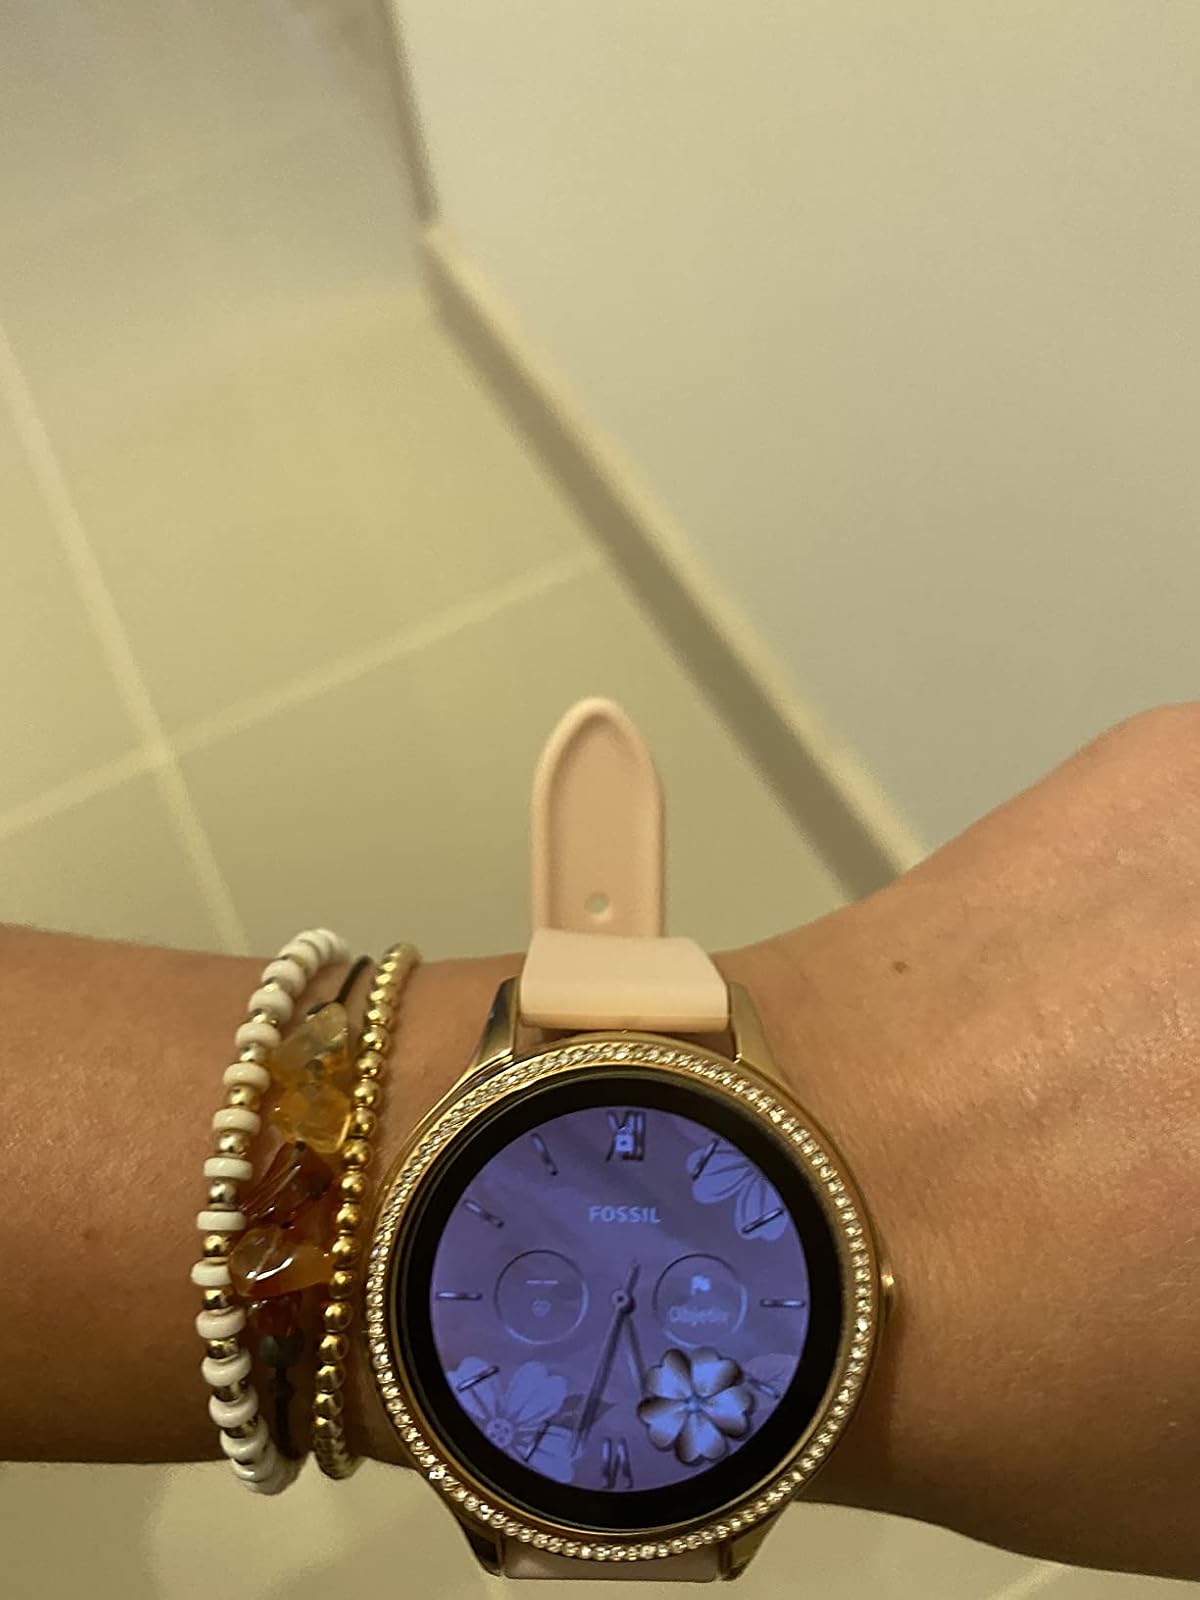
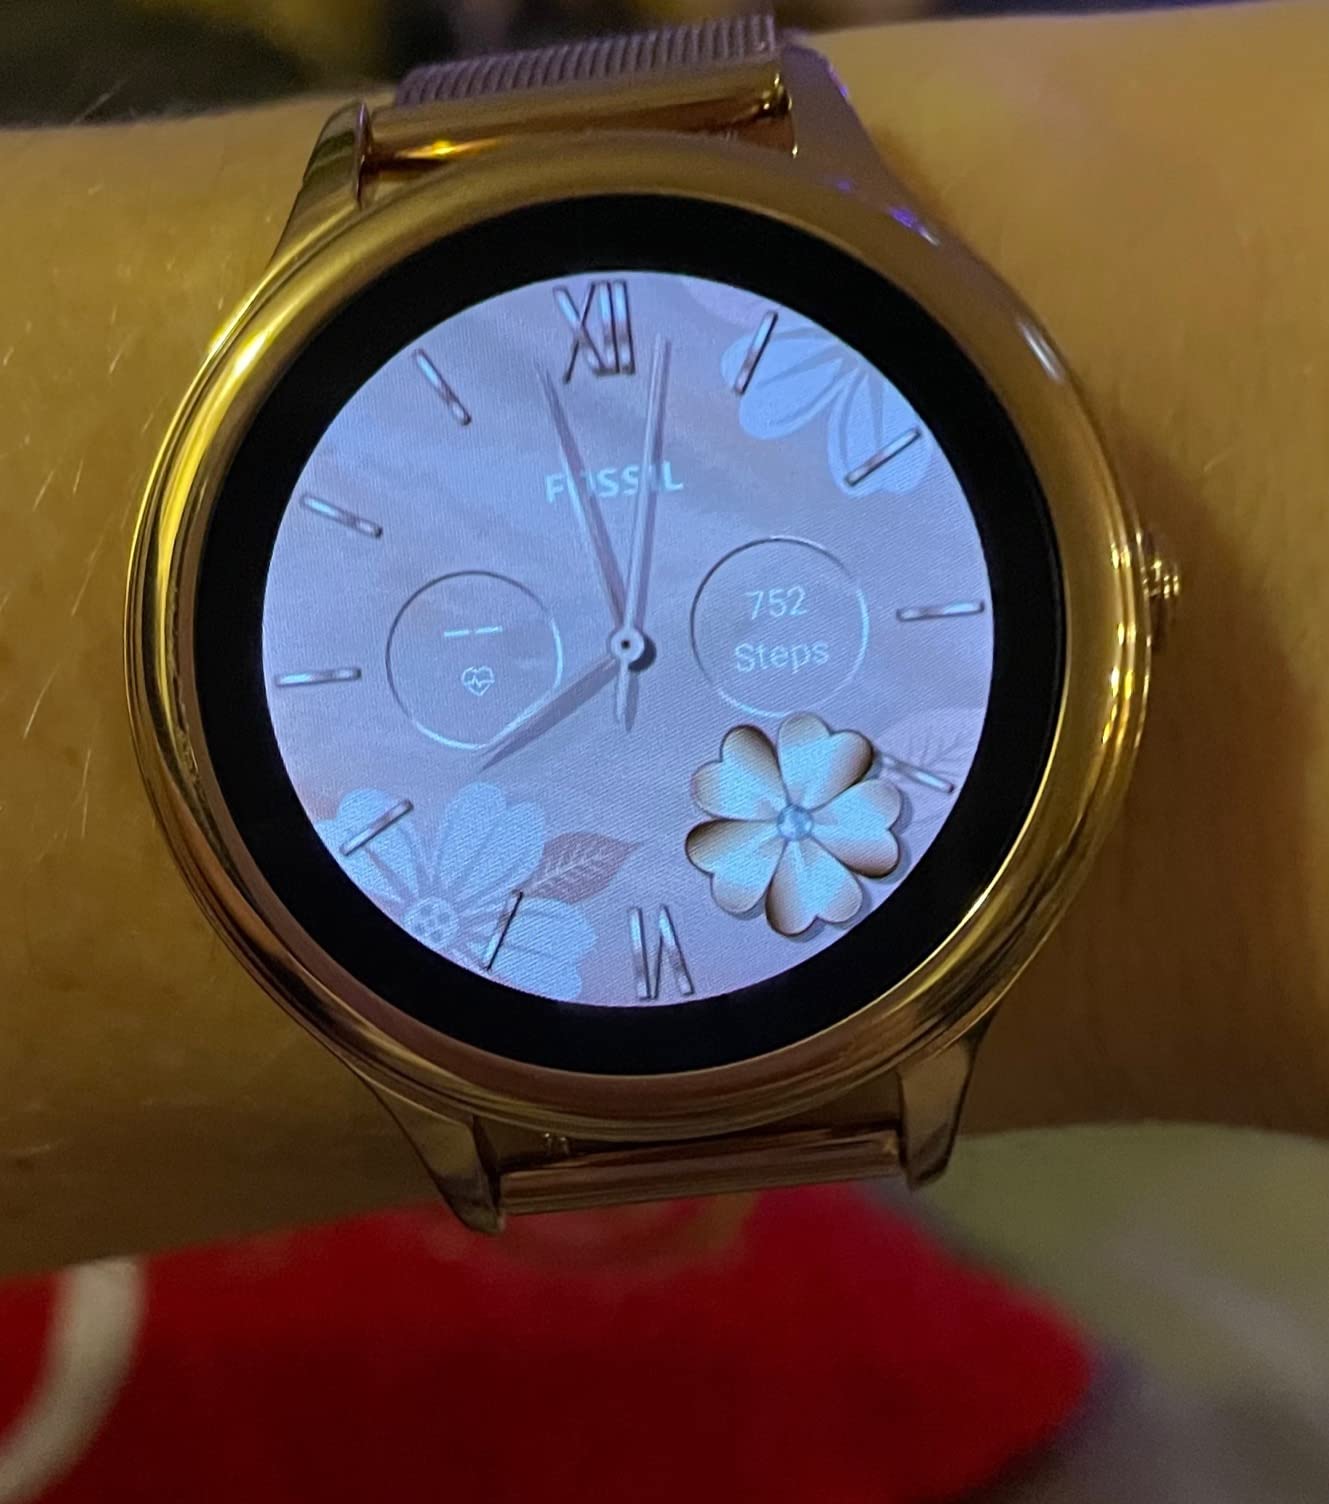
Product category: smartwatch
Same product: no